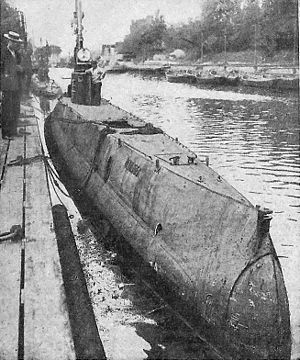
Havmanden (ubådsklasse)
Klasselederen af klassen Havmanden
Den danske undervandsbåd ""Havmanden"" på fotografi fra 1914. Den 19. oktober blev den under en patrulje i Kattegat beskudt med to torpedoer af en ikke-identificeret udenlandsk u-båd. ""Havmanden"" undgik med nød og næppe at blive ramt."
"Ubådsklassen Havmanden var en klasse med seks ubåde bygget for Søværnet fra 1911 til 1914 og blev senere kendt som ""A-klassen"". Ubådene blev designet af det østrisk-ungarske firma Whitehead & Co. fra byen Fiume i det daværende Østrig-Ungarn. I dag Rijeka i Kroatien. De første tre ubåde blev bygget af firmaet selv, mens de tre sidste blev bygget i København.